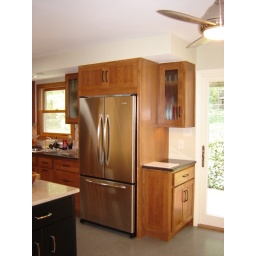
fridge on top, freezer drawer on bottom; cabinet for Joe's shoes by door!